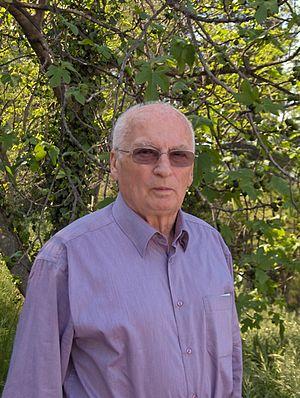
Le plus ancien des Maires de Fance
Gabriel Tambon, né le 23 mars 1930 à Toulon et mort le 27 décembre 2015 à Toulon, est un homme politique français, membre de l’UMP, connu pour être le plus ancien maire de France en activité en 2013 pour une commune de plus de 3 500 habitants.